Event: Nepal Earthquake
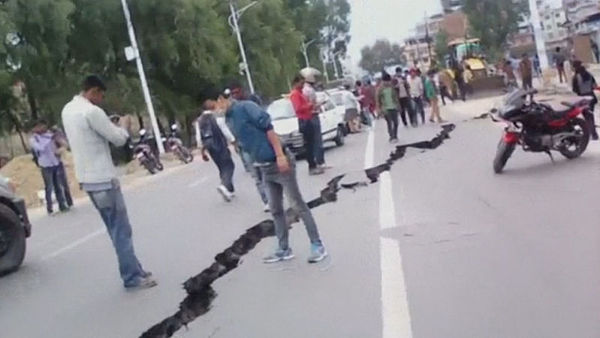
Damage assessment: damage